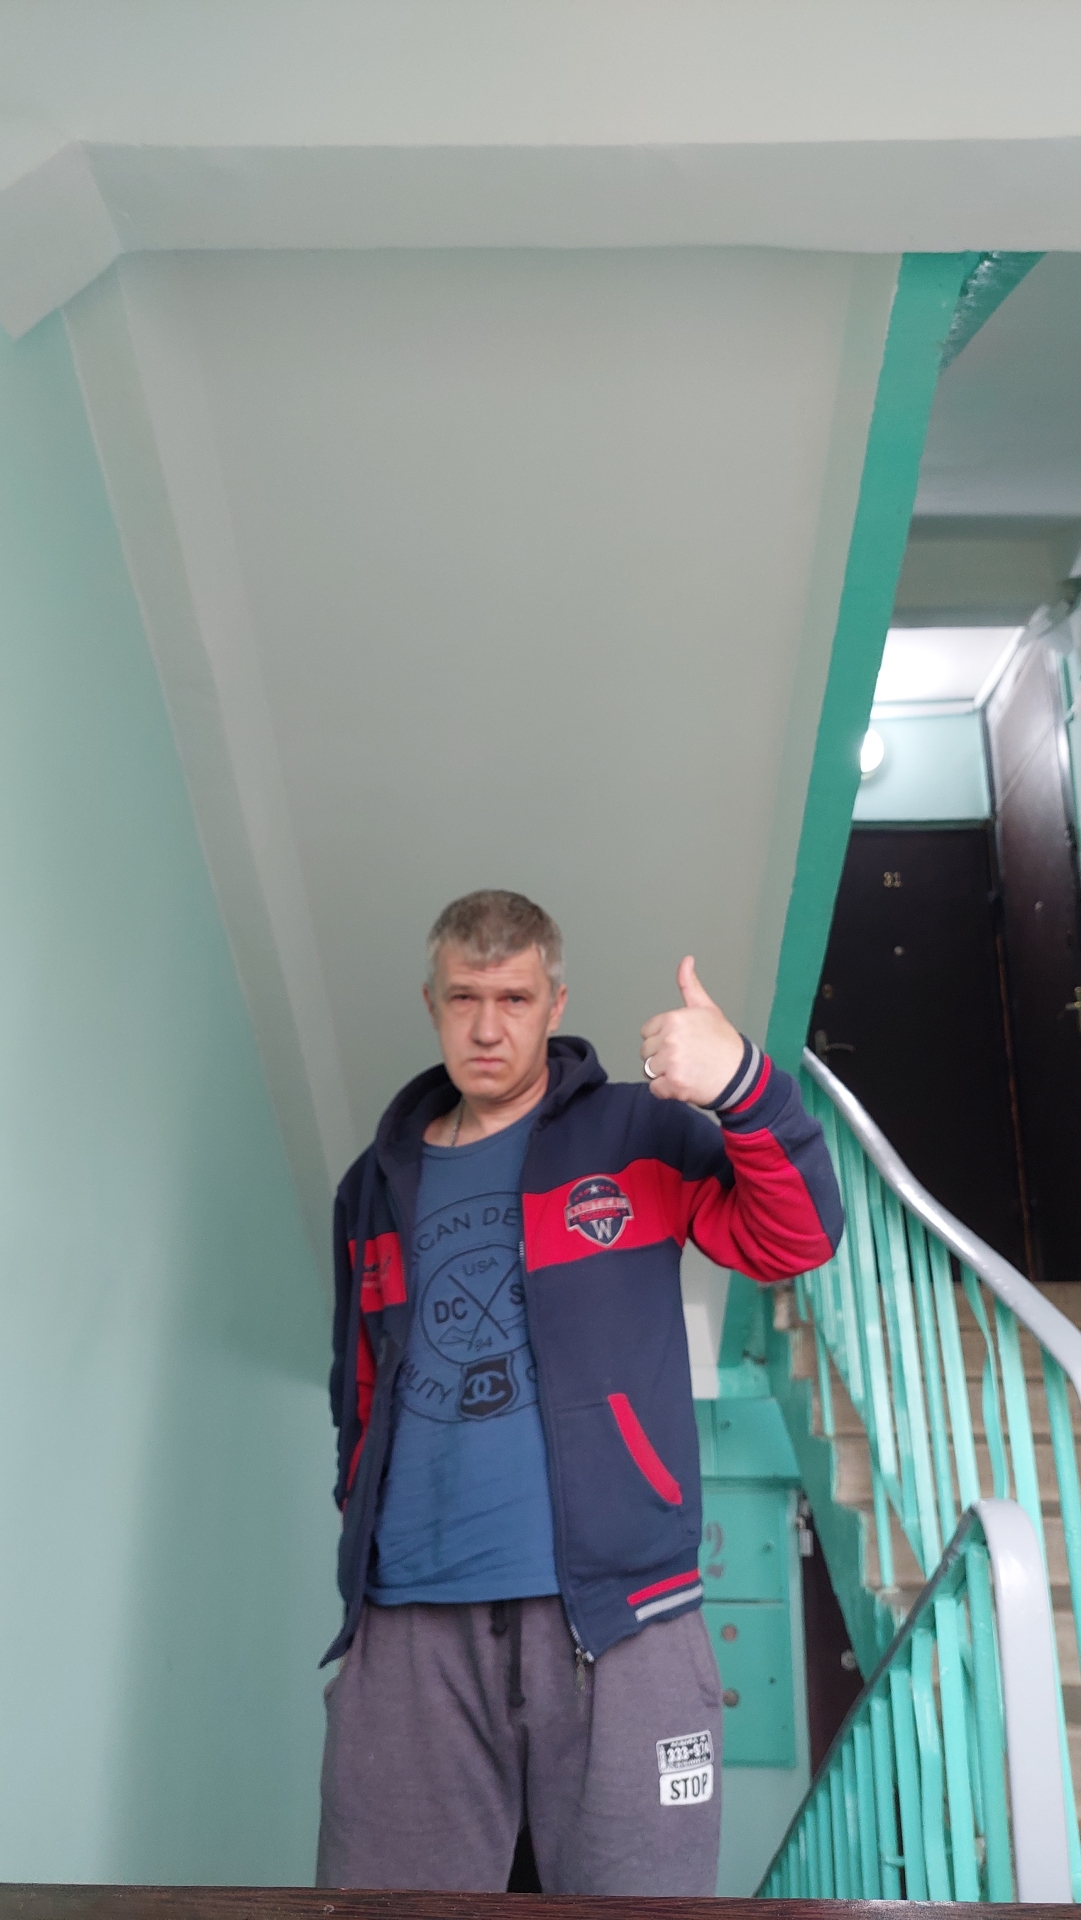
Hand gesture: like